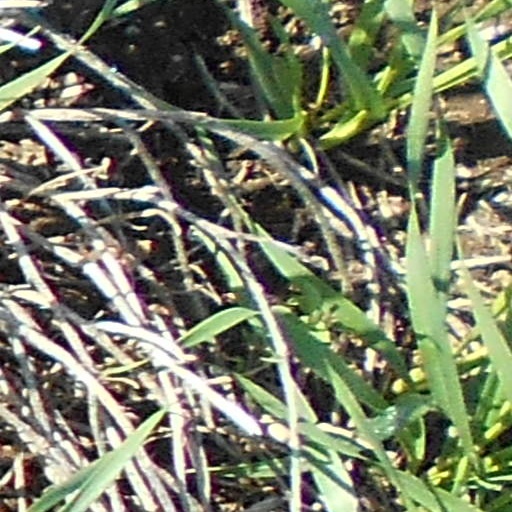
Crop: wheat